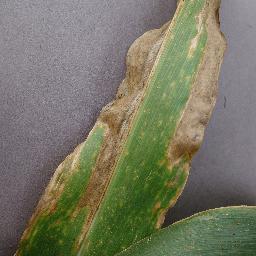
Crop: corn
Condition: (maize)_northern_blight